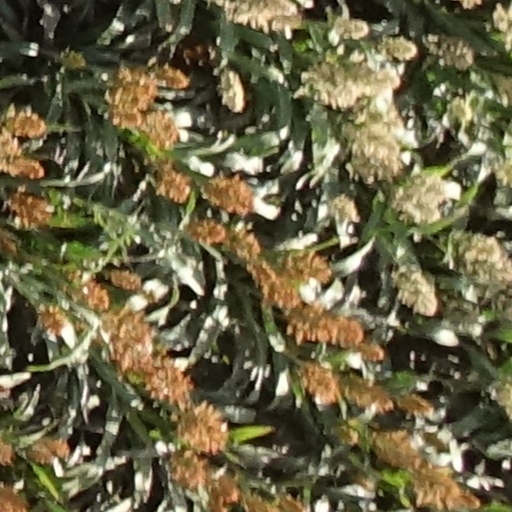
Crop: sorghum